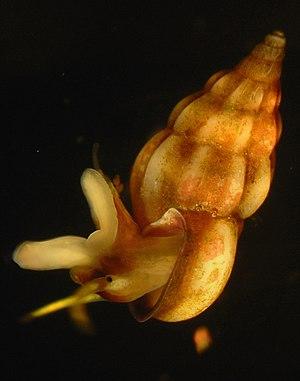
Rissoa guerini. Vue de la coquille avec varice, du côté droit du corps (pied, tête et tentacules).
Rissoa guerini est un petit mollusque gastéropode marin de la famille des Rissoidés.